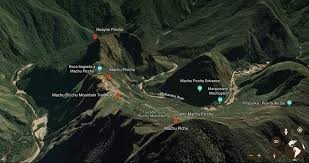
Landmark: Machu Picchu